Aleksey Bardukov

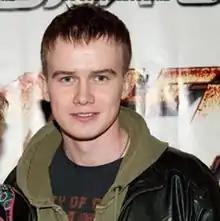
Bardukov at the premiere of the film "Hooked on the Game 2. The Next Level", April 15, 2010

Aleksey Igorevich Bardukov (born November 18, 1984) is a Russian theatre actor and dubbing. He appeared in over 40 films.